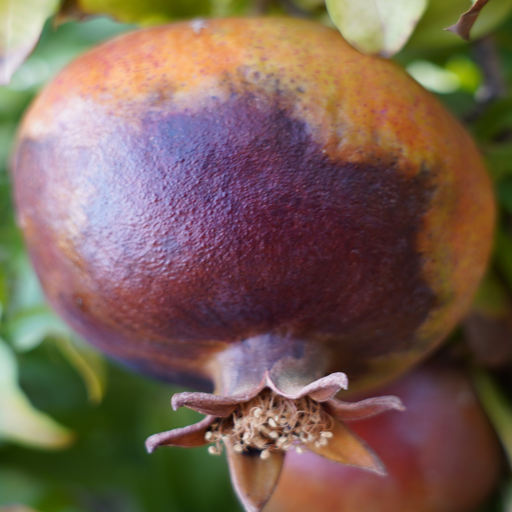
Label: Colletotrichum spp